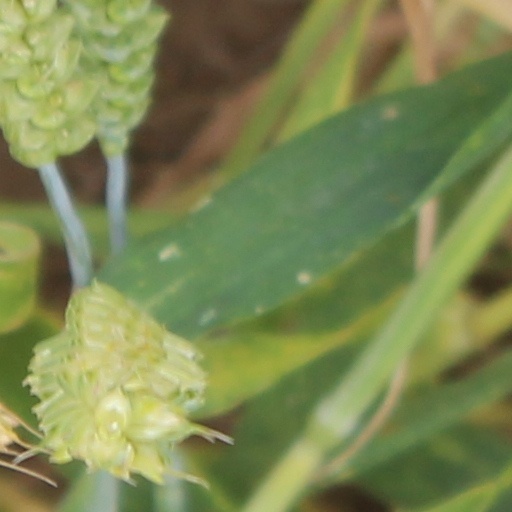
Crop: wheat